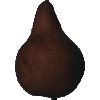
Label: Pear Kaiser 1